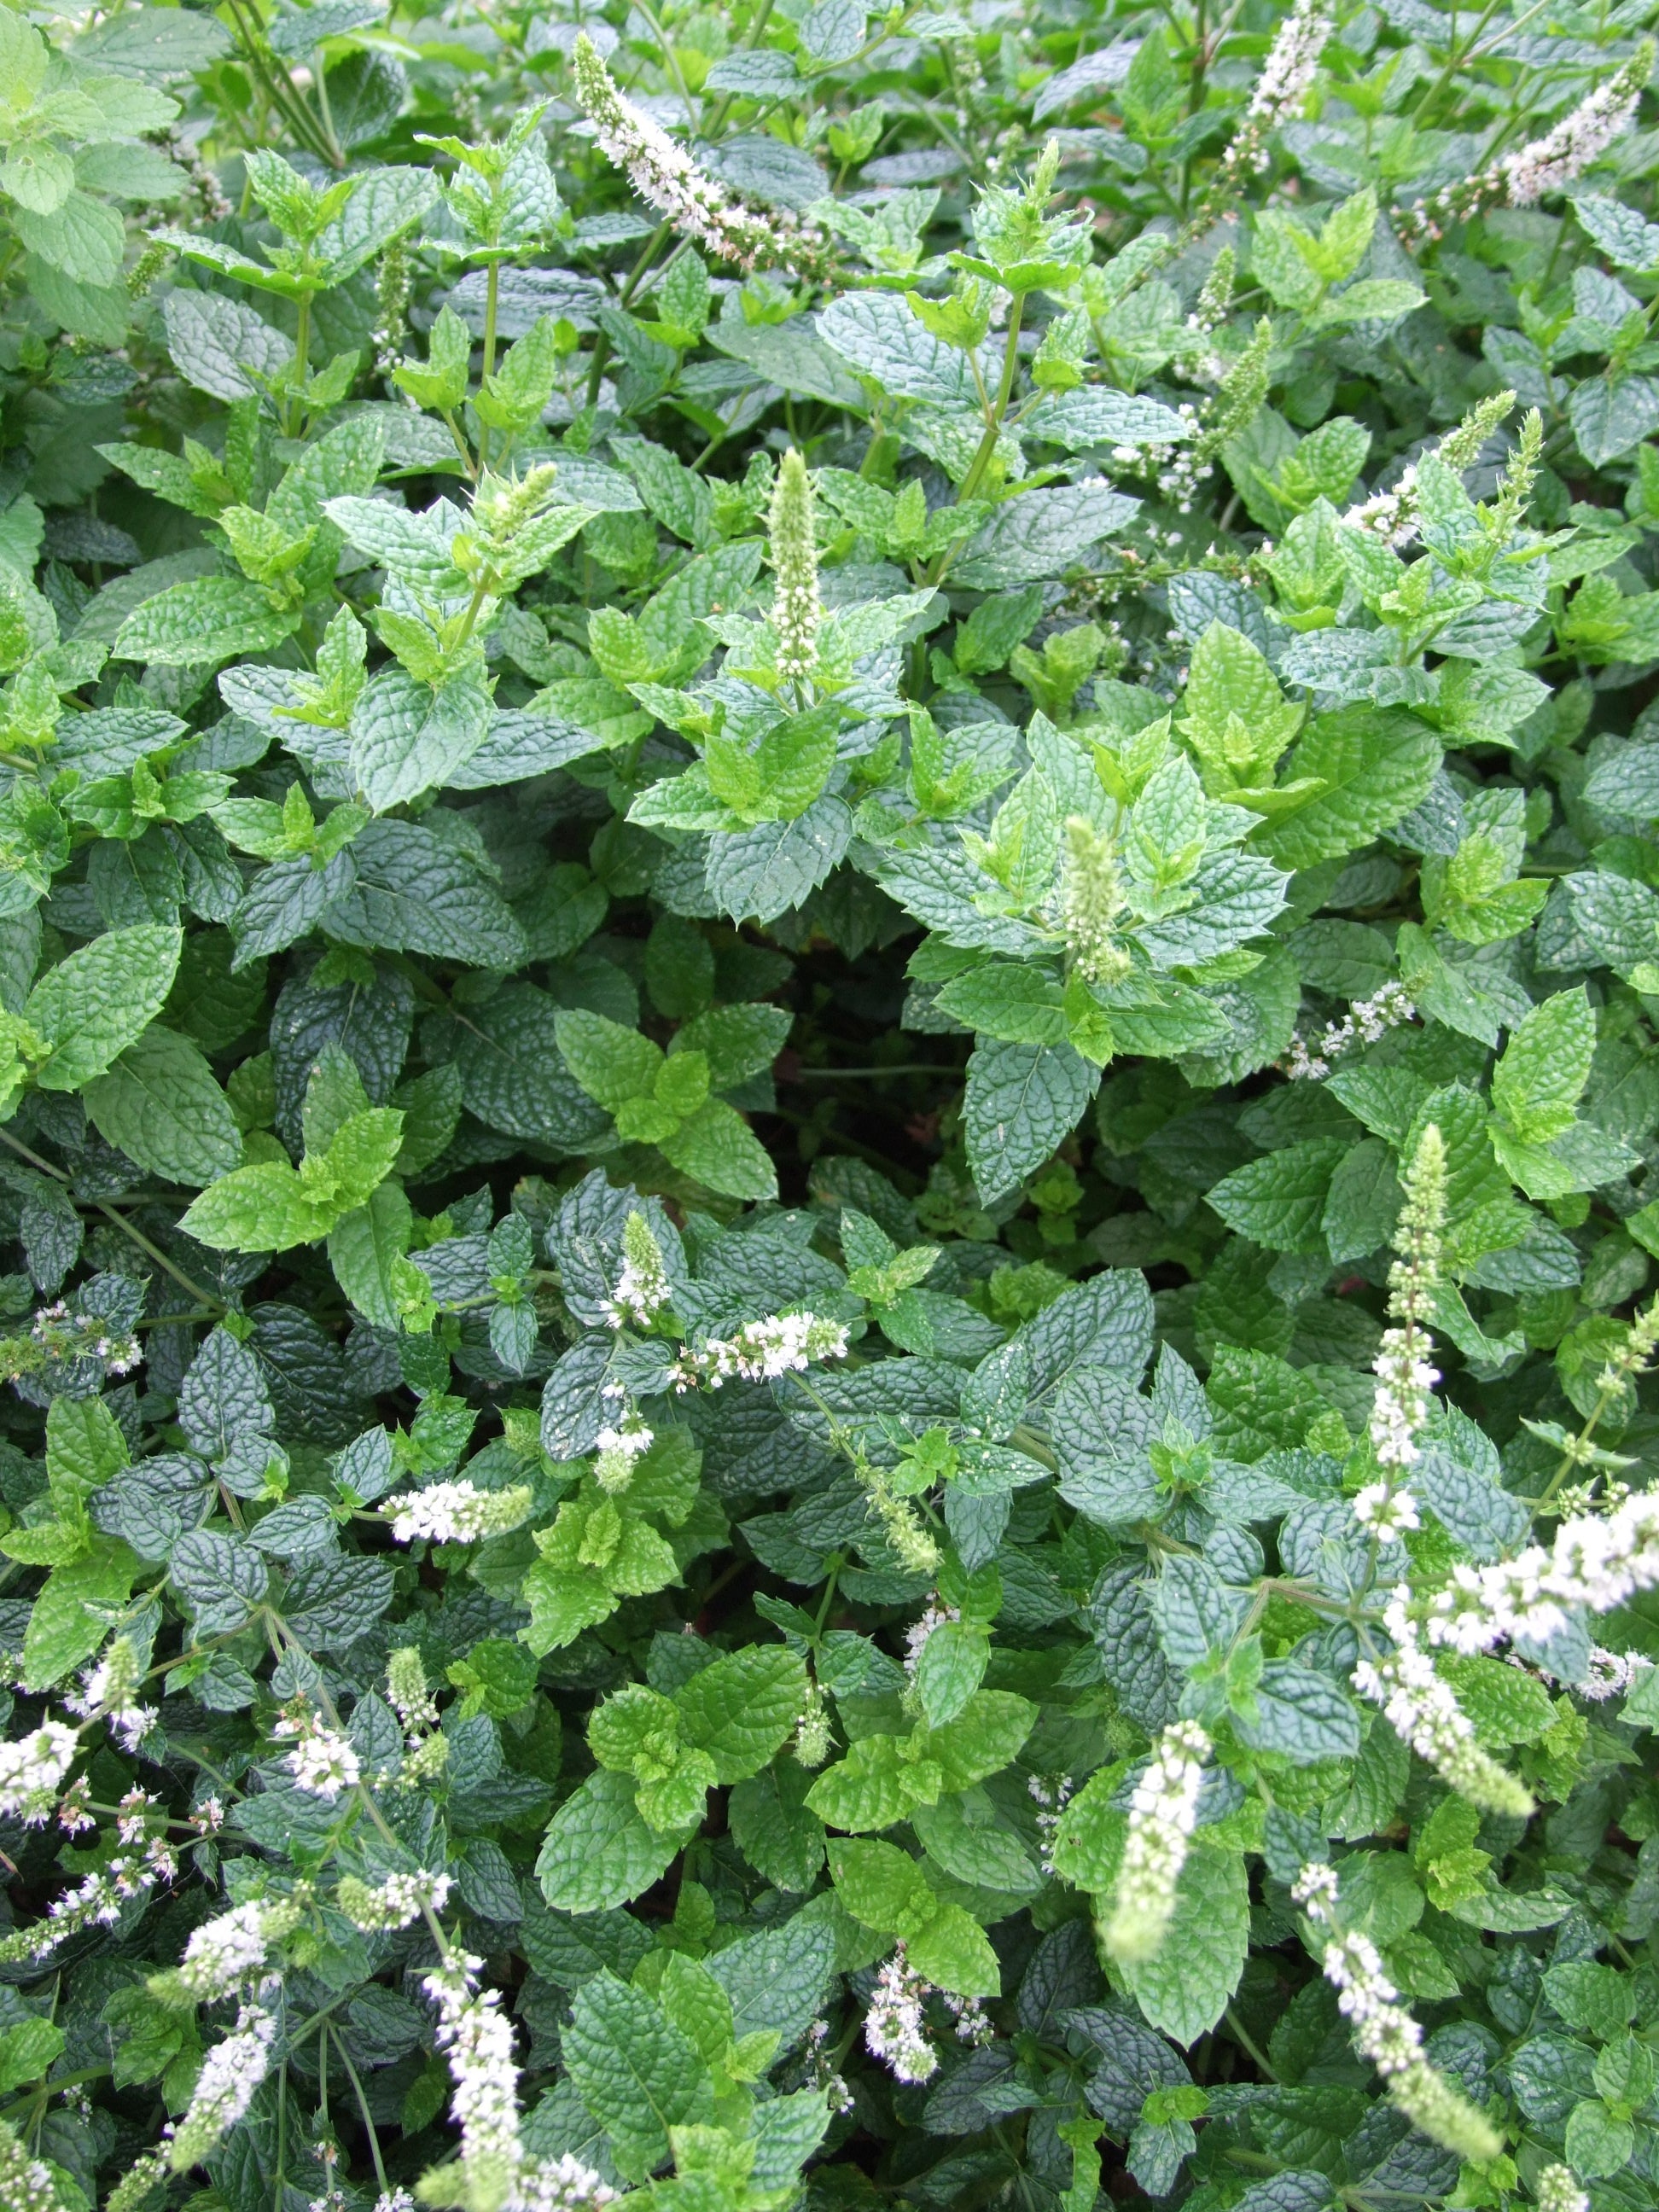
plant, flower, herb, garden, mint, mojito, shrub, flowering plant, spearmint, lemon balm, annual plant, apple mint, land plant, pennyroyal